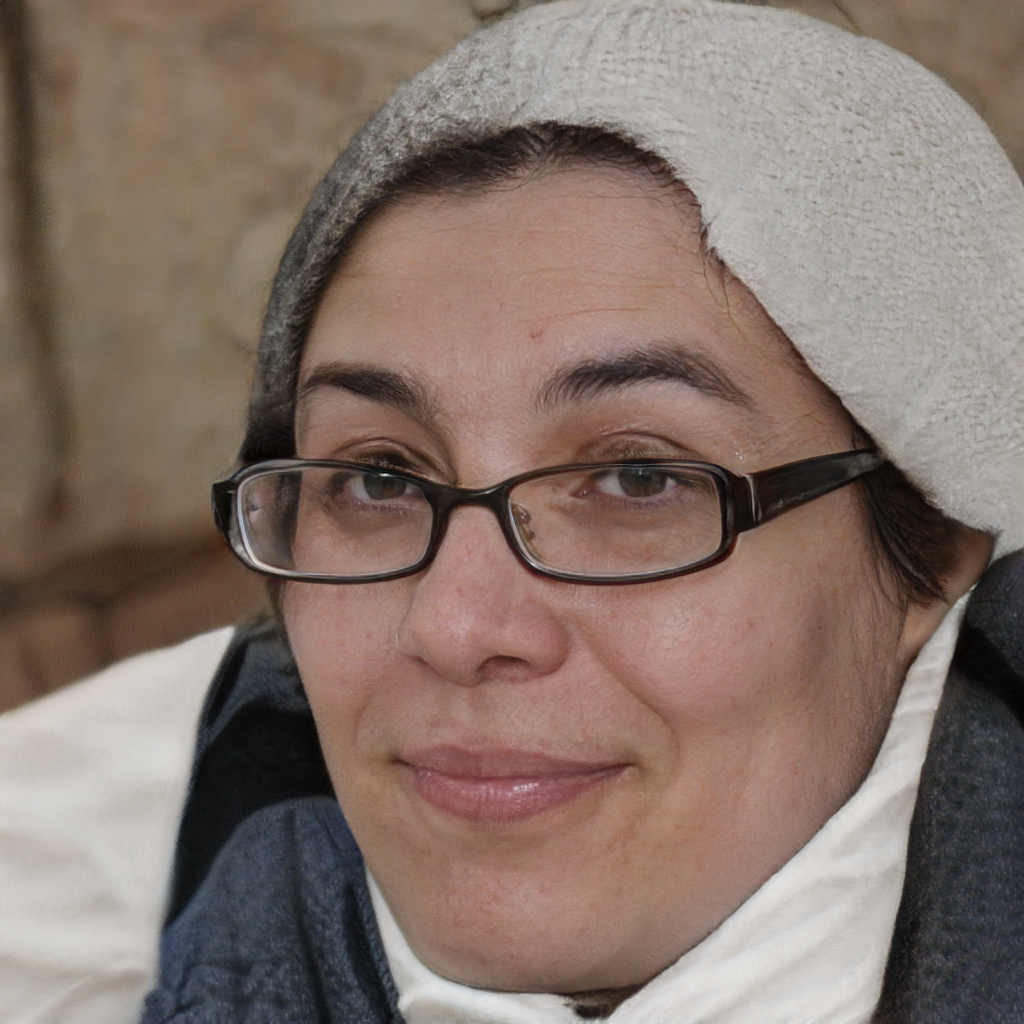
Gender: Female